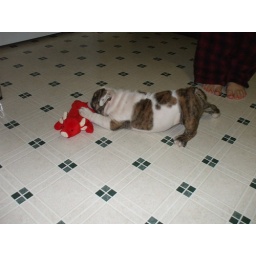
When we first brought her home - she slid all over the kitchen! But she always chased her favorite red bull.